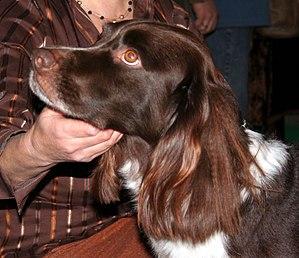
Le petit épagneul de Münster ou petit münsterländer est une race de chien originaire d'Allemagne. Cet épagneul est le plus petit chien d'arrêt allemand. La robe est marron et blanche.